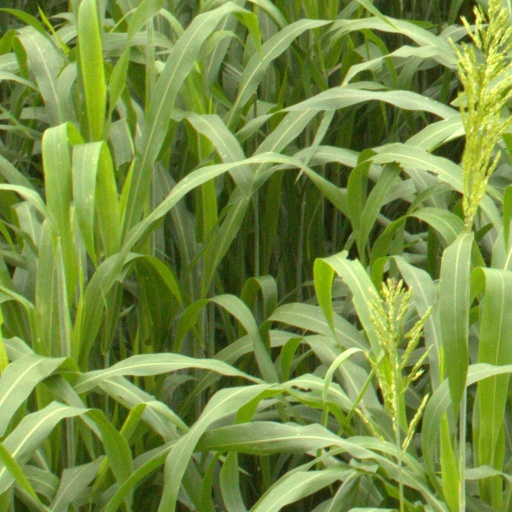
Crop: sorghum